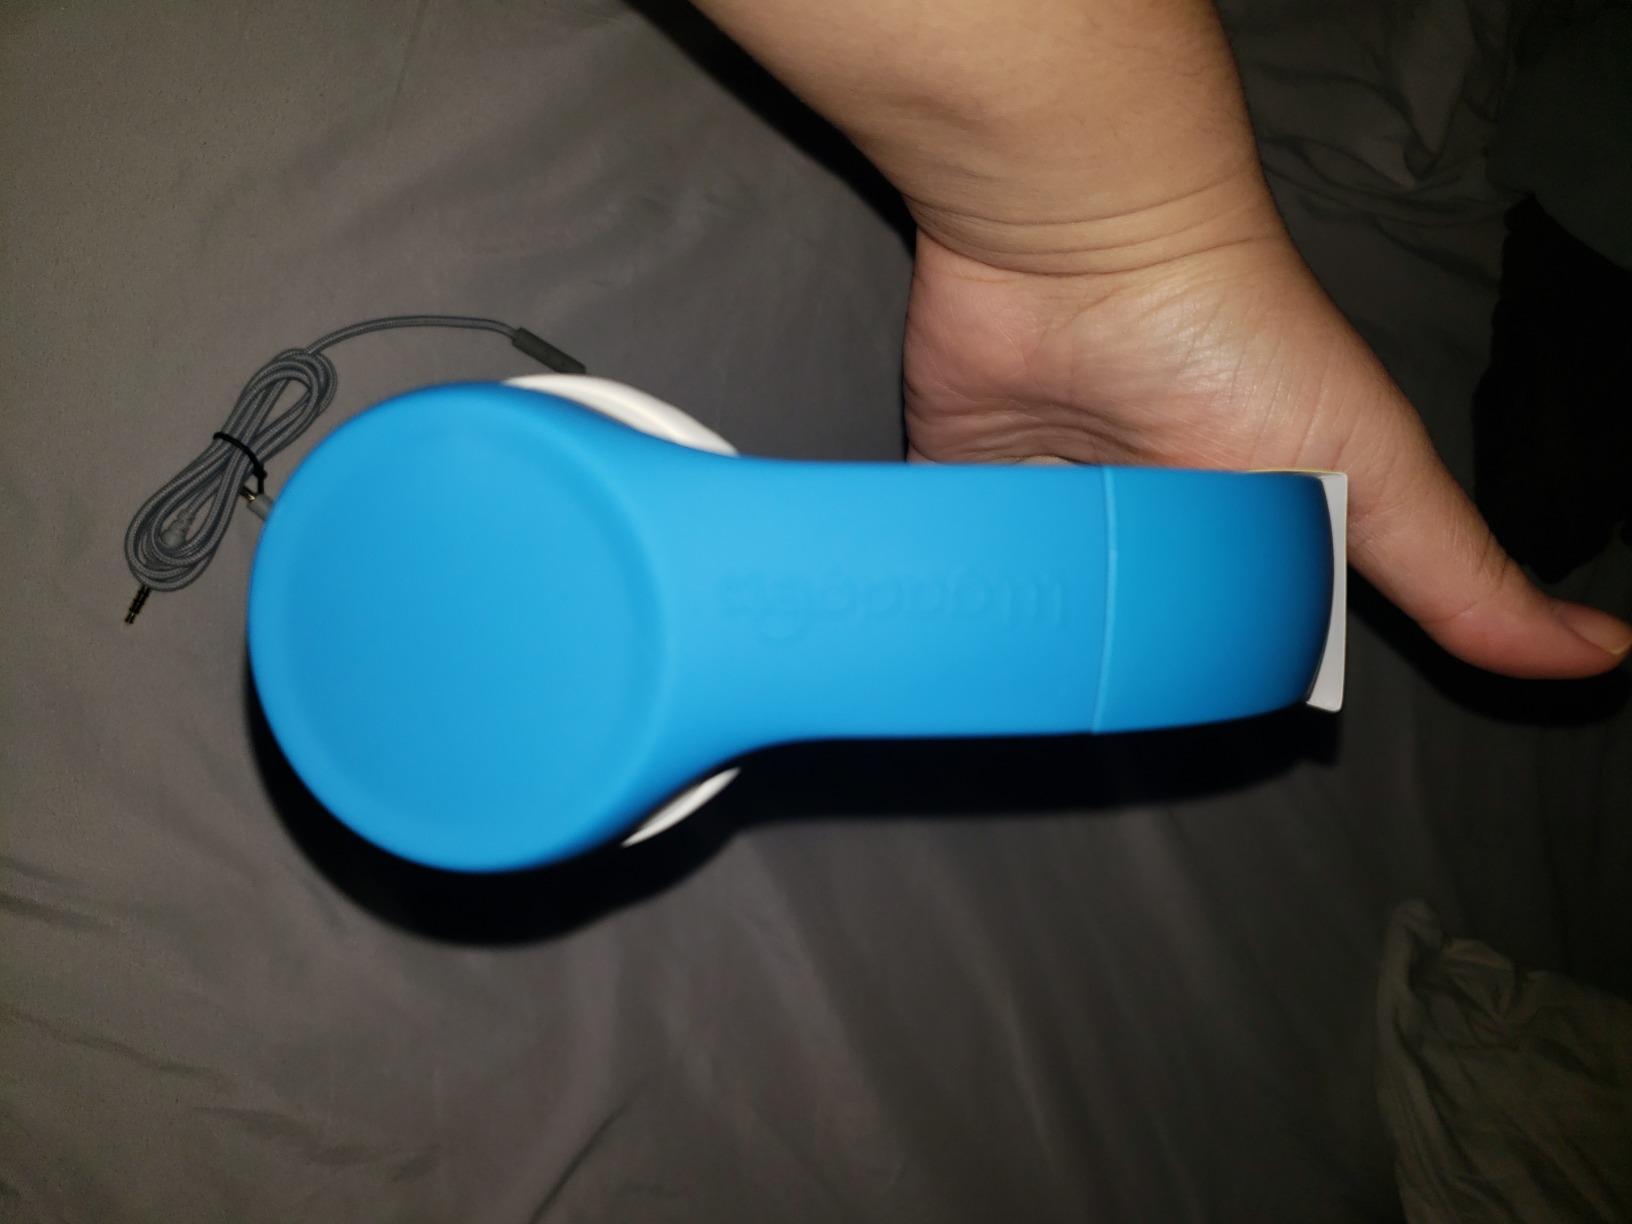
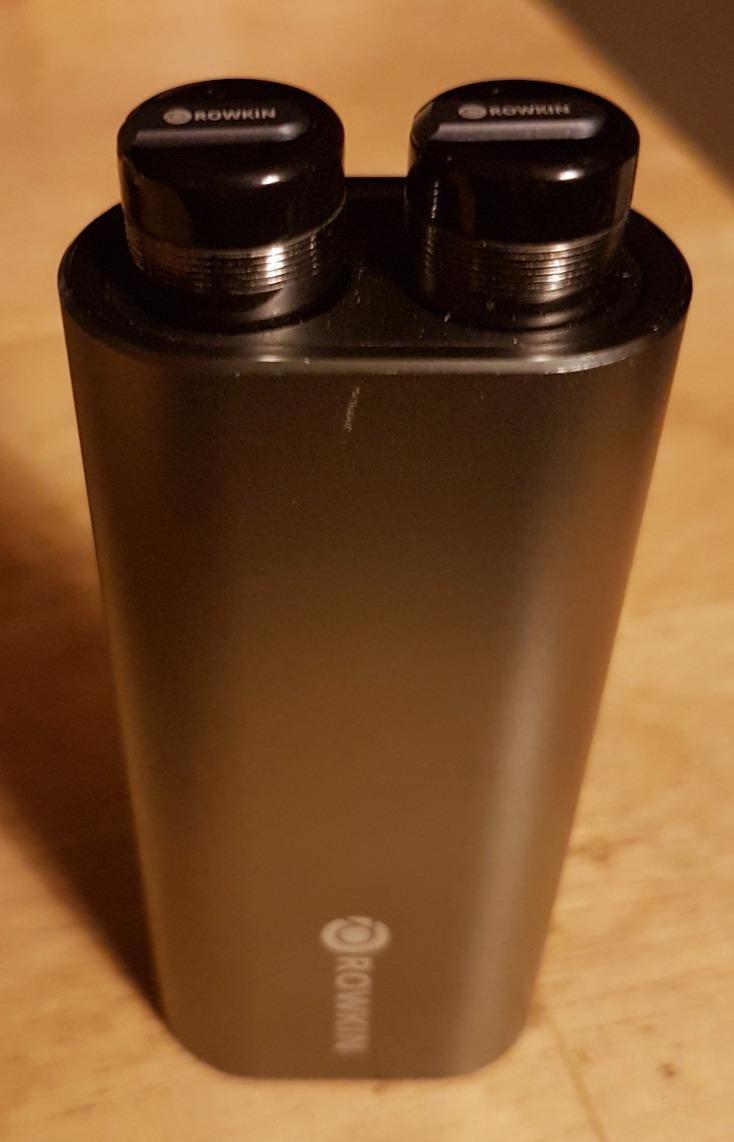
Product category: headphones
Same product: no